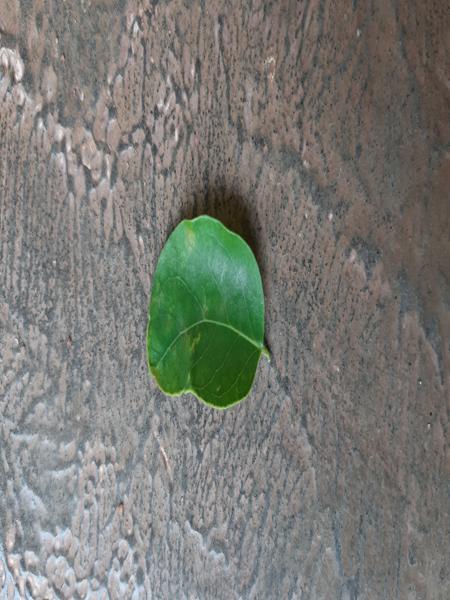
Plant: Amla